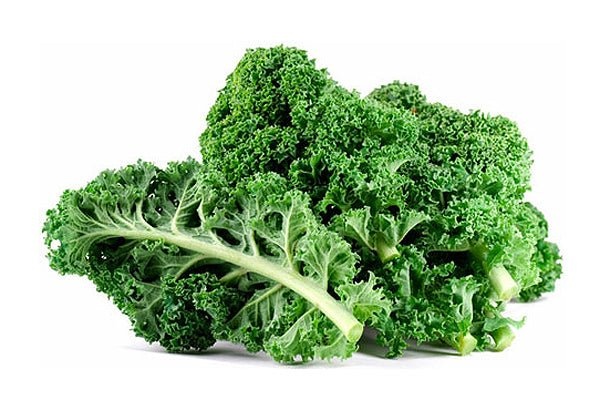
KALE COL VERDE PIEZA
Brand: VERDURAS MODE
Category: Food, Beverages & Tobacco > Food Items > Fruits & Vegetables > Fresh & Frozen Vegetables > Greens > Kale